Aristolochia paucinervis

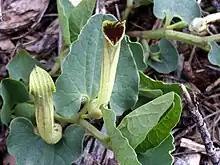
Flower close-up

The flowers have two different phenotypes: yellow-white flowers and brown-purple flowers. The flower is protogynous which means that the male reproductive organs and female reproductive organs develop at different times to prevent self-fertilization. The flowers has a tube shaped perianth derived from a modified calyx. The perianth forms a reproductive structure known as the gynostemium which houses the fused styles, stigmata and anthers. Flowers produce around 2100 pollen grains and 42 ovules.